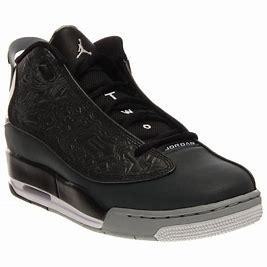
Brand: Jordan
Model: Dub Zero